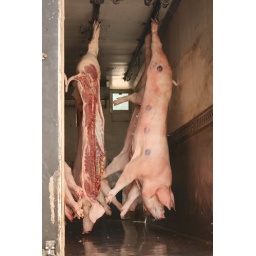
more pigs in a truck